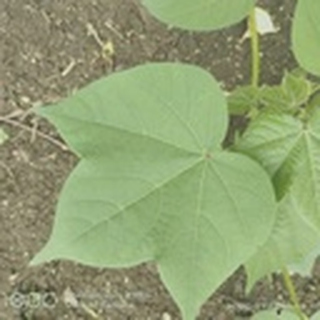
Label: healthy_cotton